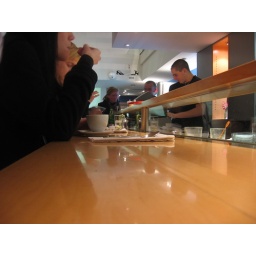
But I don't care! This is what a snooty water bar looks like in Paris.